Honeywell RQ-16 T-Hawk

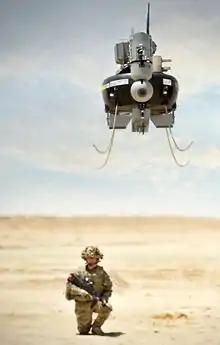
T-Hawk of Britain's Talisman counter-IED force, 2012

On September 19, 2012, Honeywell was awarded a support contract for the RQ-16B Block II T-Hawk. Despite the Class I UAV program being cancelled, RQ-16s are still being used in the field in Afghanistan.